Gianni Vernetti

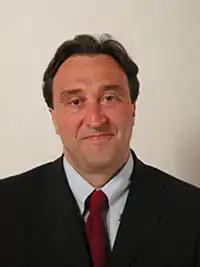
Gianni Vernetti

Gianni Vernetti was born in Torino, Italy. In 1985 he graduated in architecture at the Polytechnic University of Turin. In 1987 he was awarded a PhD in urban ecology from the Polytechnic University of Milan.